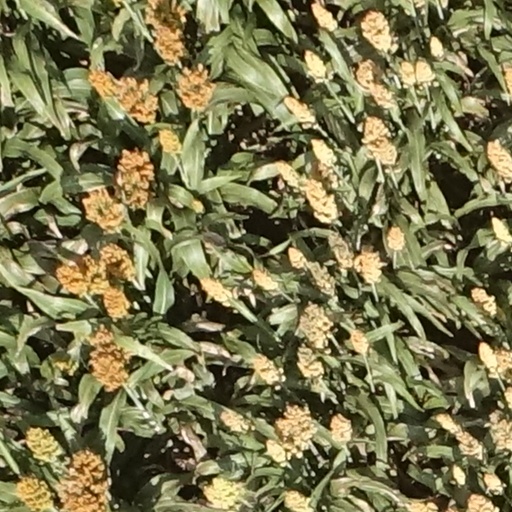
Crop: sorghum